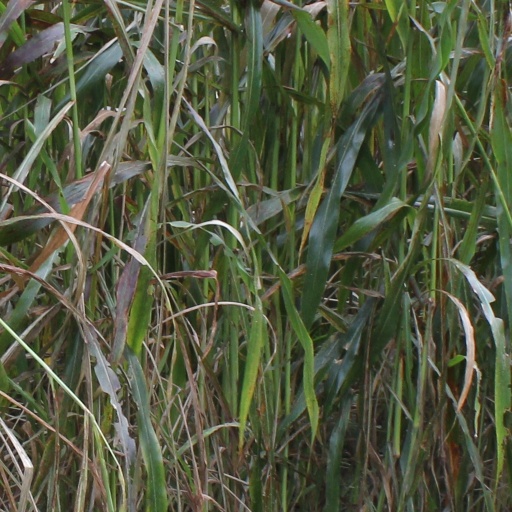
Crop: sorghum